National Defence Council (Spain)

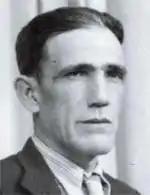
Cipriano Mera, whose troops ensured the survival of the council

Negrín returned to Spain on 10 February 1939 and met Segismundo Casado two days later. Casado reported that with the loss of Catalonia, production of war material had dropped by 50%. There was an alarming shortage of raw materials. He said that "Under the circumstances we cannot produce the indispensable minimum for continuing the struggle." By contrast, the enemy had "high morale of victory ... In such conditions, the fall of Madrid is inevitable causing enormous loss of lives, which will be sacrificed in vain." Negrin agreed that the situation was extremely grave, but said "circumstances demand that we continue fighting." Cipriano Mera, commander of the IV Army Corps of the center, was also convinced that the Republicans would be defeated. When President Negrín refused to surrender to Francisco Franco, Mera decided to support Casado and Besteiro in their coup.